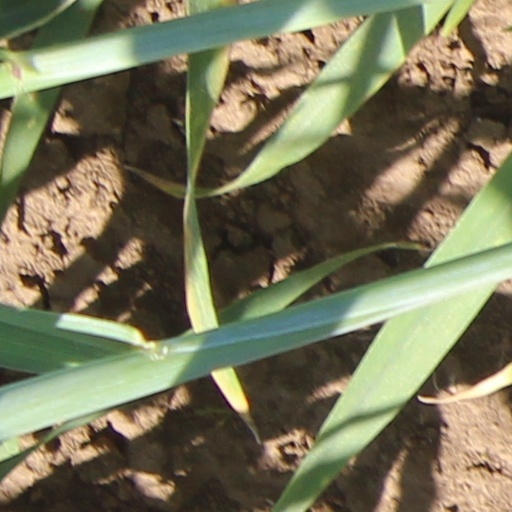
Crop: wheat